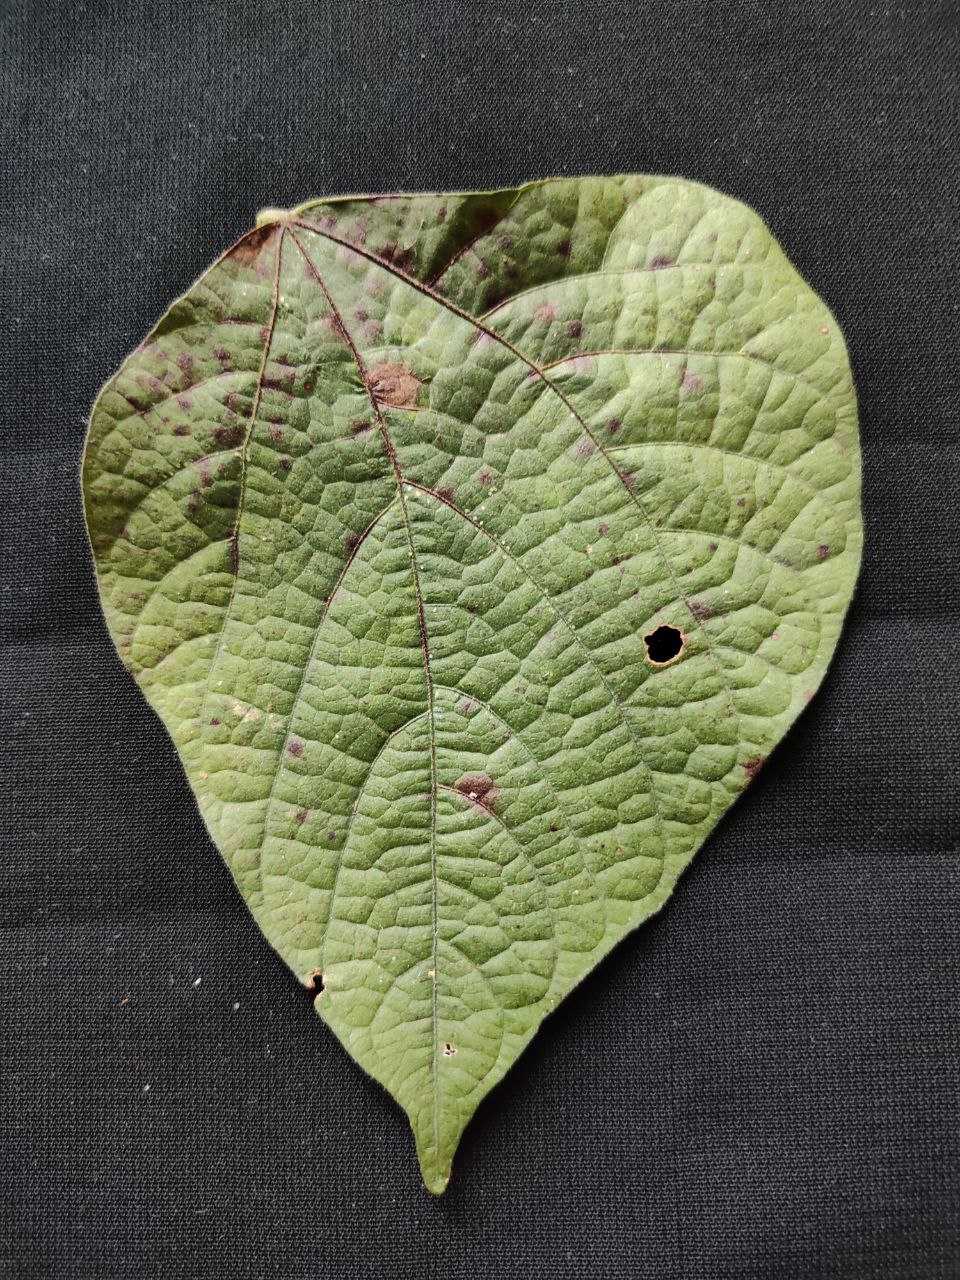
Crop: bean
Leaf condition: Rust